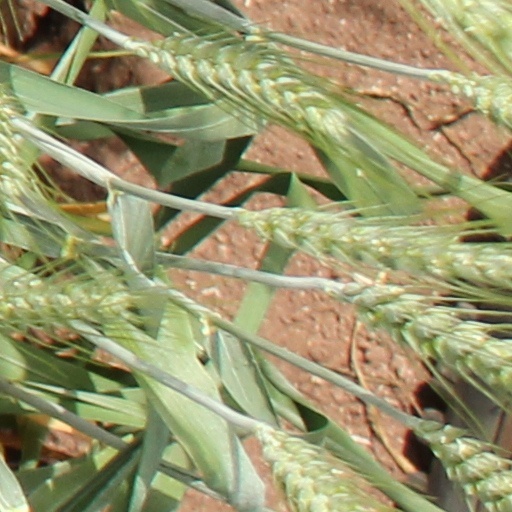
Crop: wheat